List of megaliths

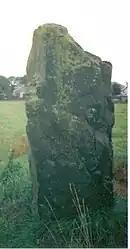
The menhir at Drybridge.

The graves of the "Latins" and the "Jidovs" near the village Balwan (Bovan), north of Aleksinac in Serbia.